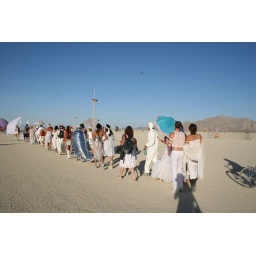
campalicious in white & silver